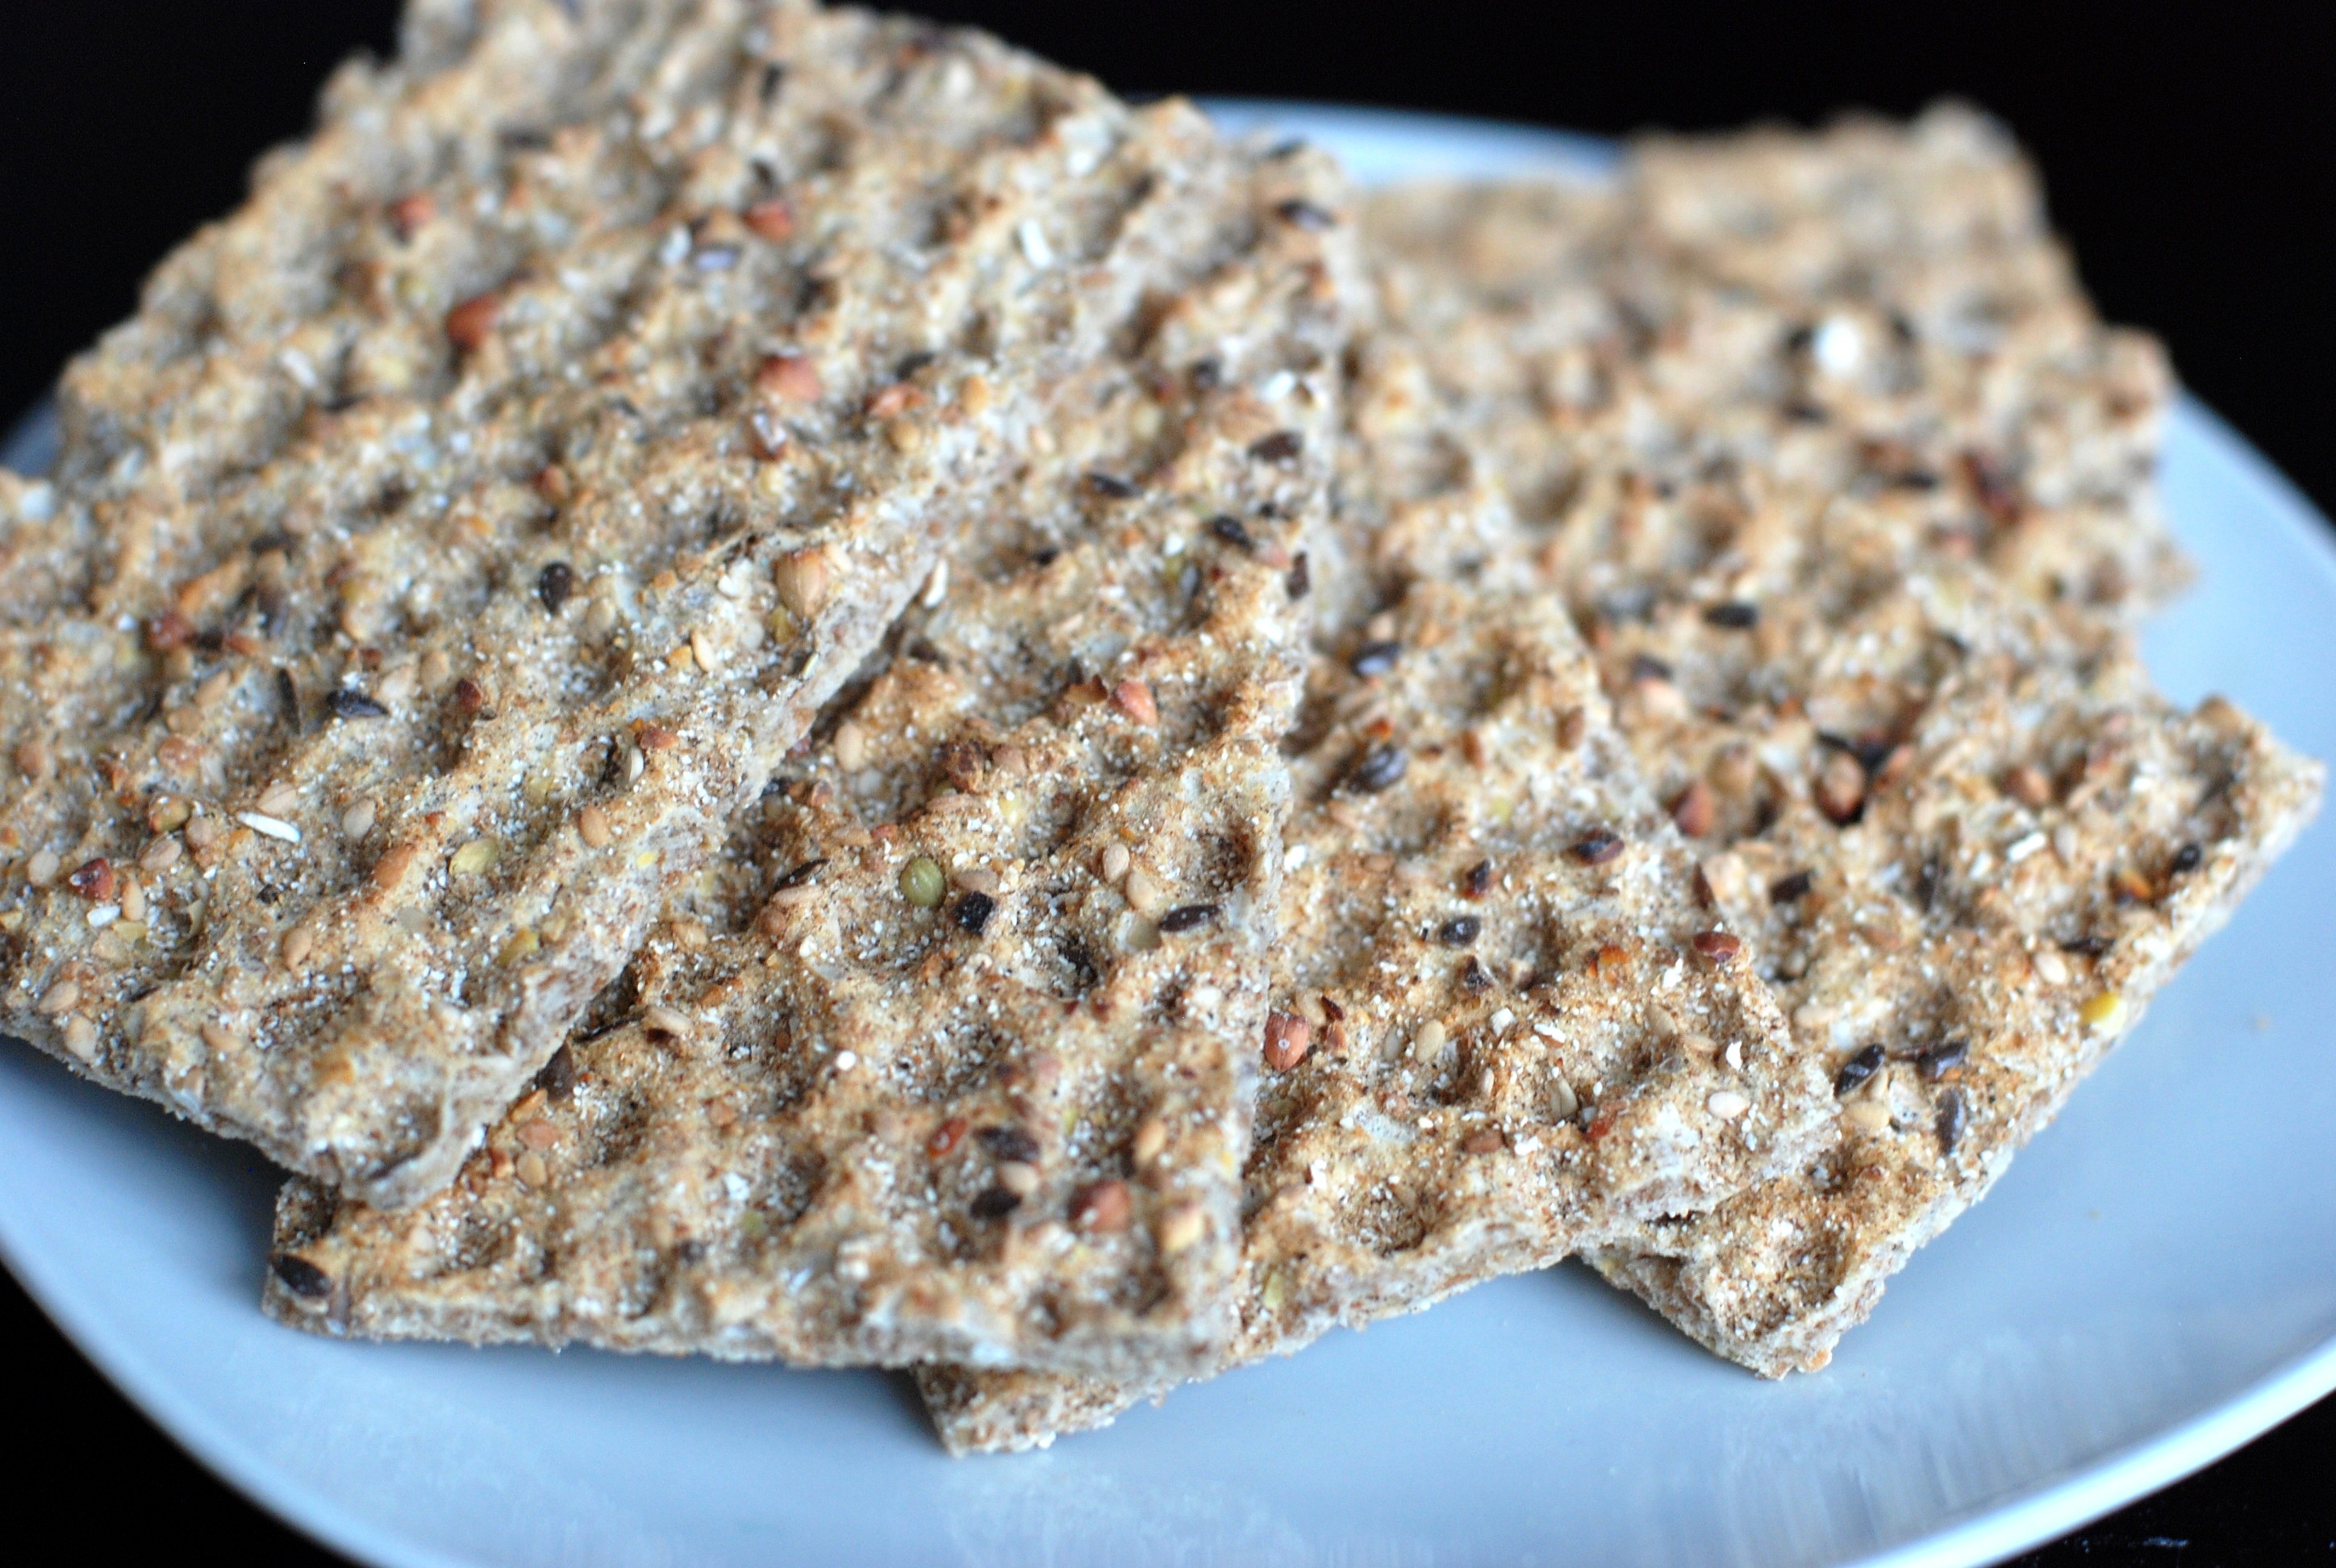
texture, dry, dish, meal, food, produce, crop, natural, plate, brown, breakfast, healthy, snack, cuisine, bread, cracker, cereal, nutrition, rye, vegan, vegetarian, crisp, organic, crunchy, grains, baked goods, nutritious, grass family, snack food, whole grain, banana bread, multigrain